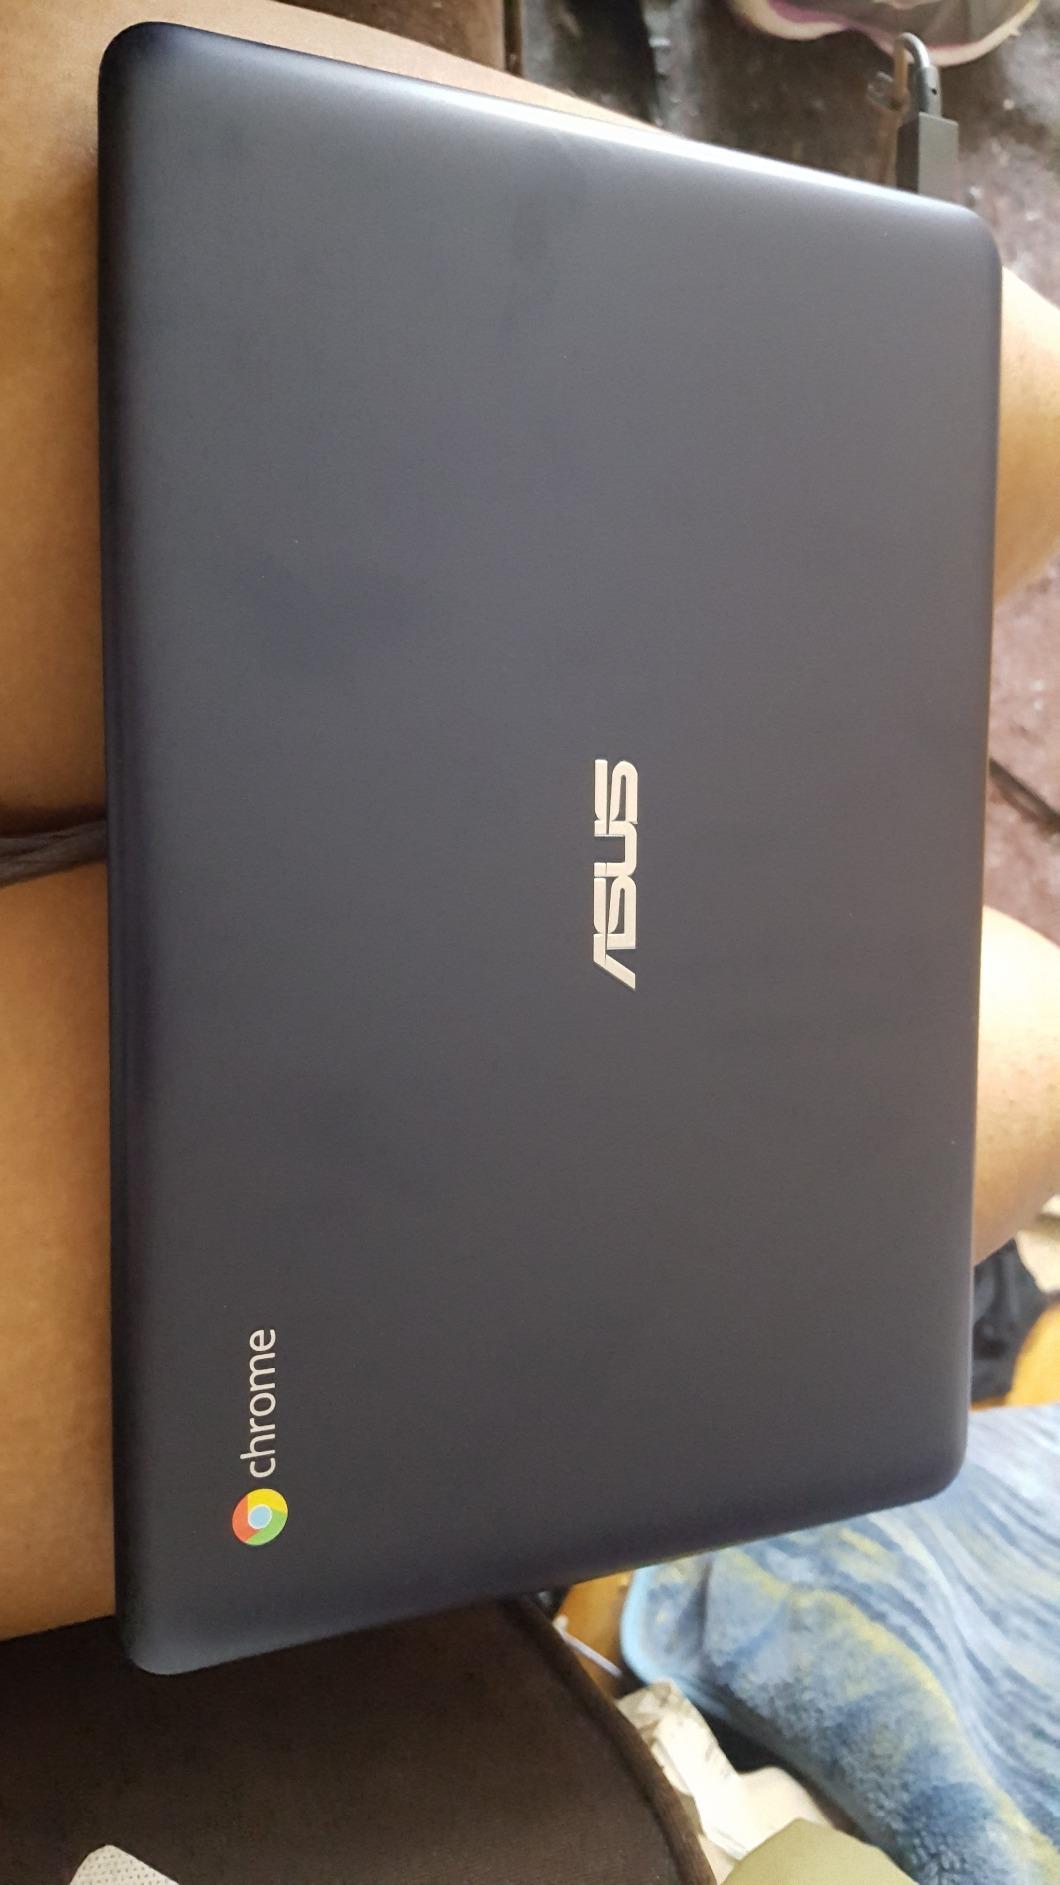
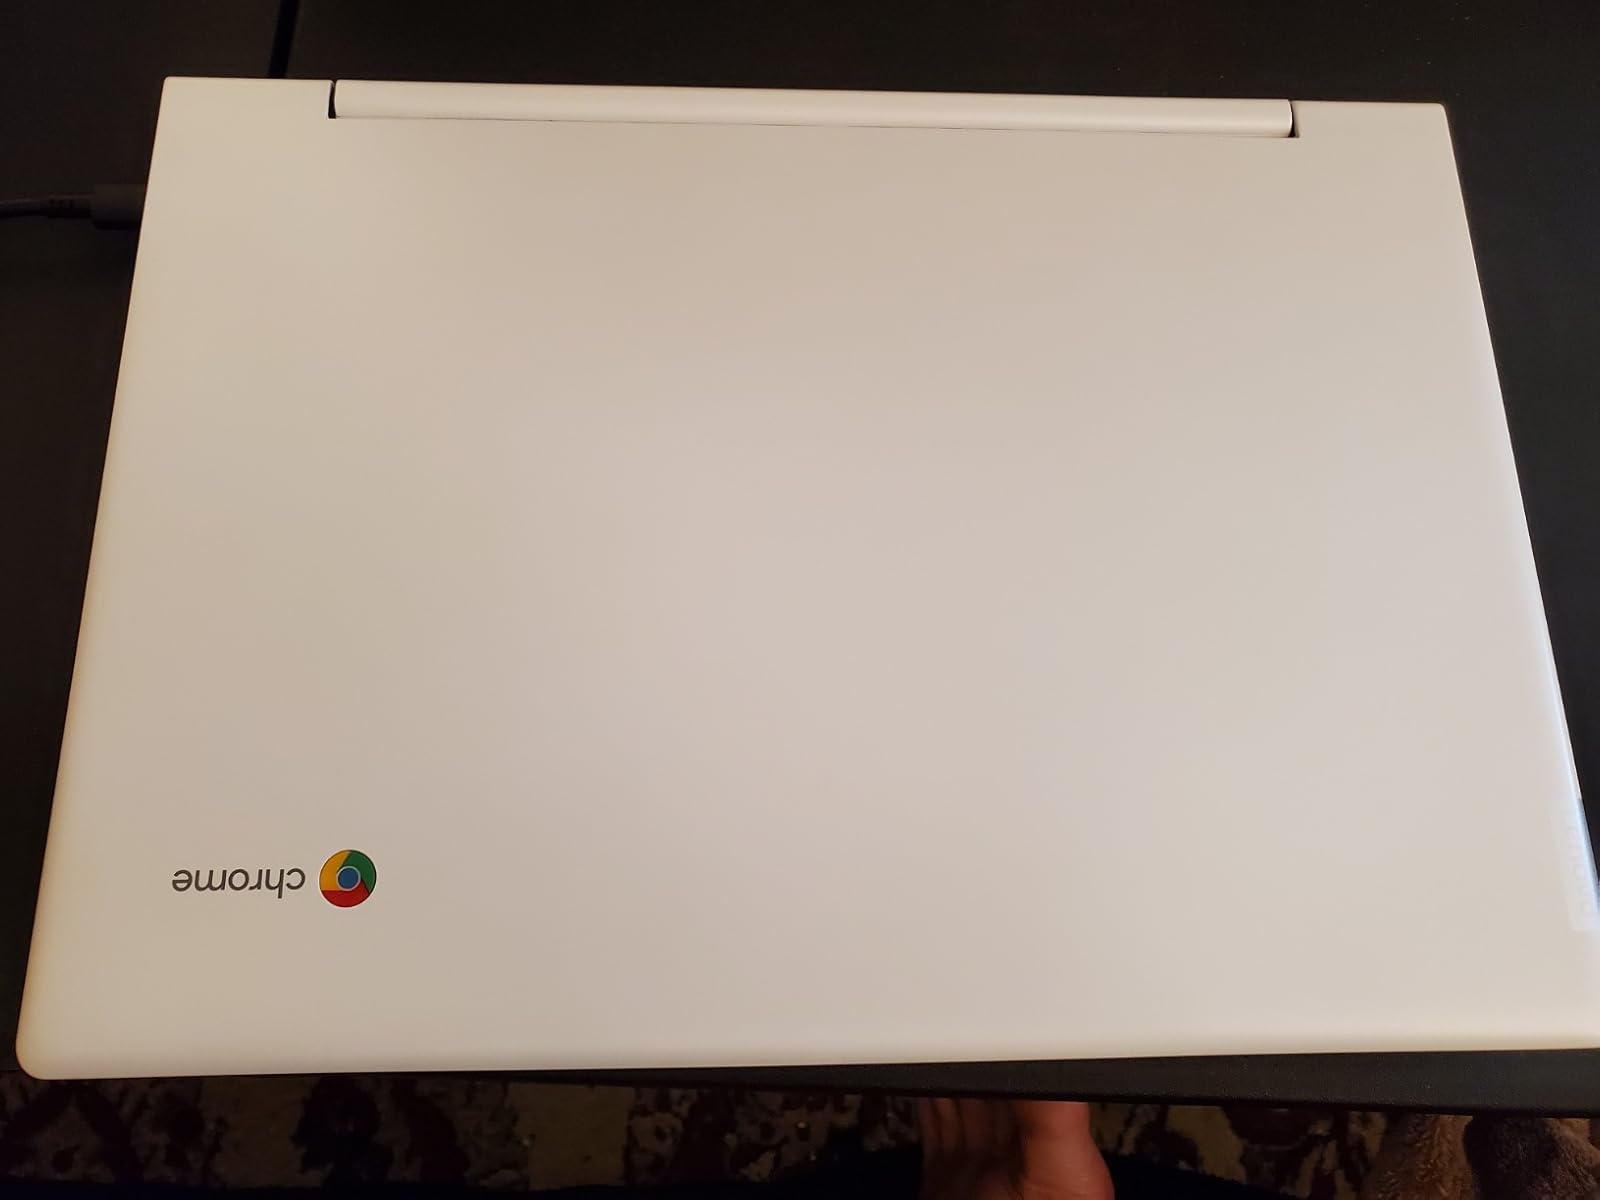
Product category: laptop
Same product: no